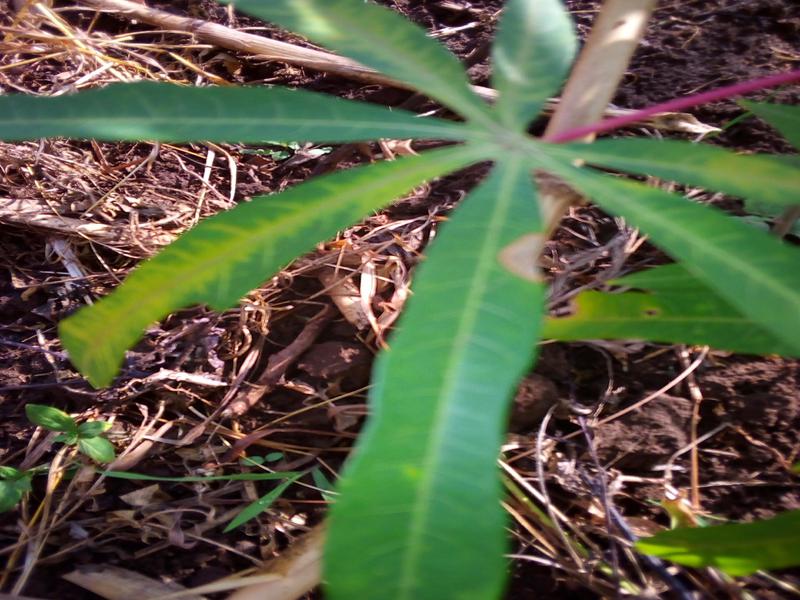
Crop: cassava
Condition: brown_streak_disease